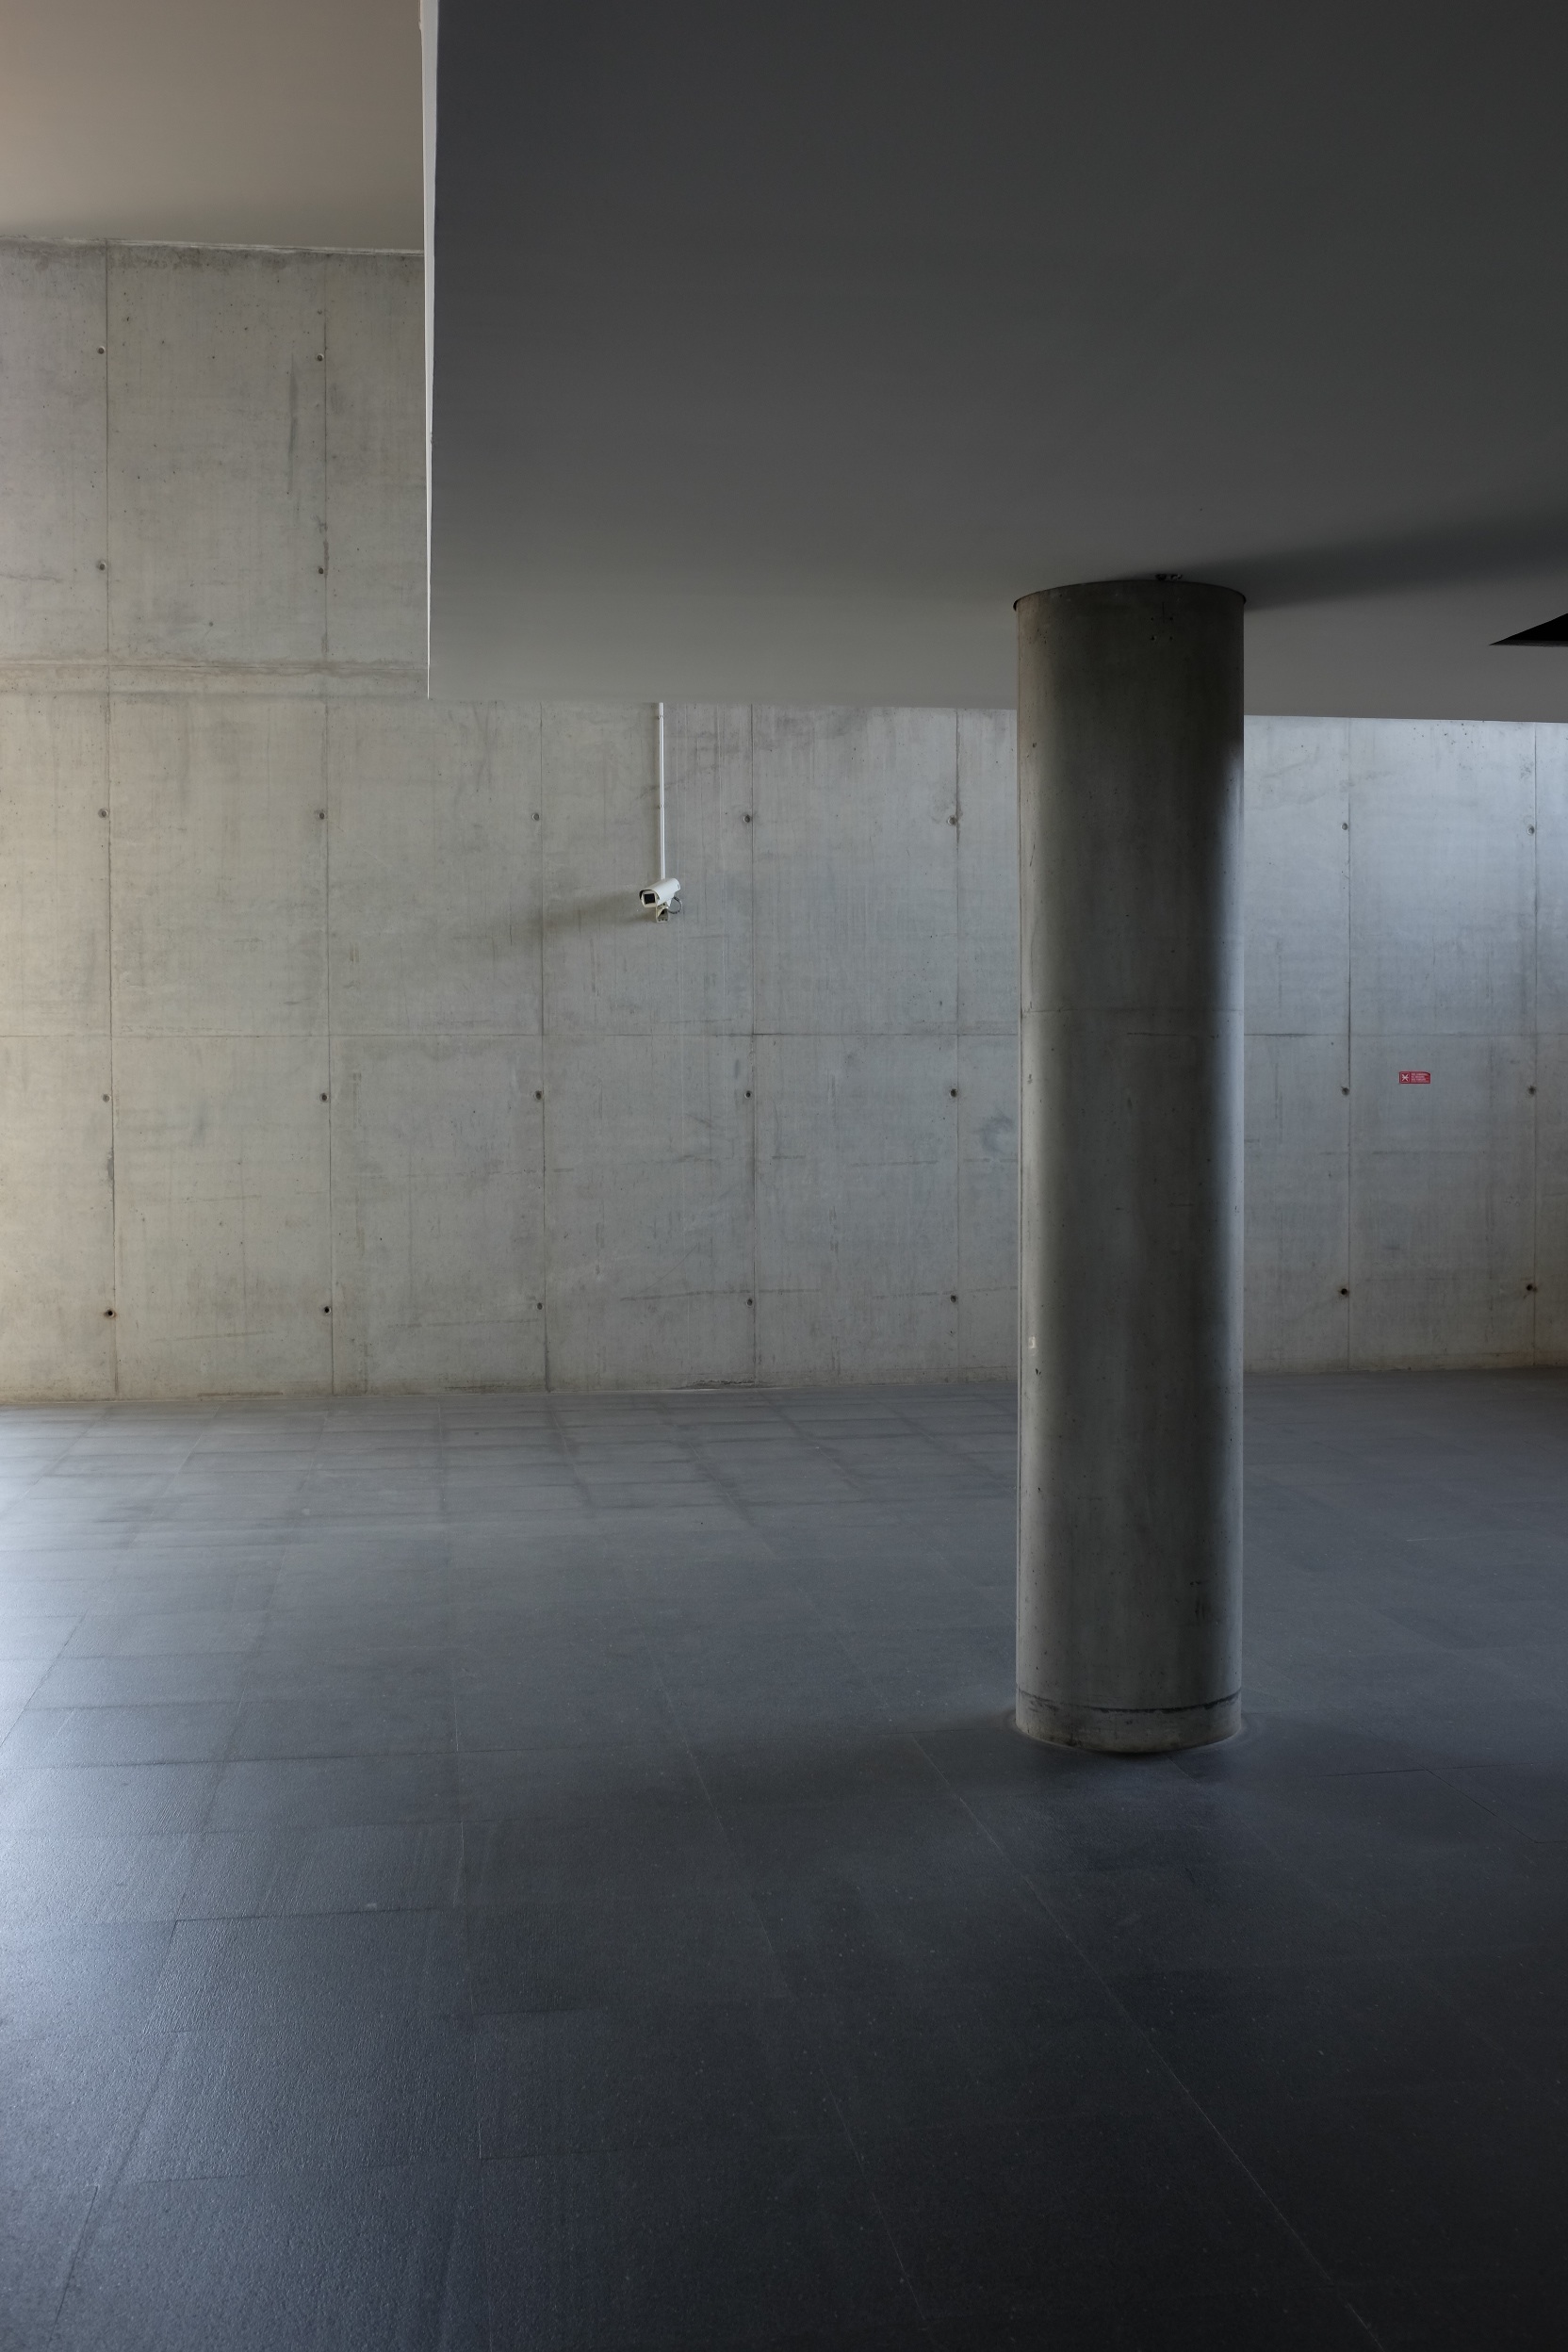
light, architecture, structure, wood, white, floor, interior, building, wall, column, room, lighting, concrete, parking garage, design, shape, flooring